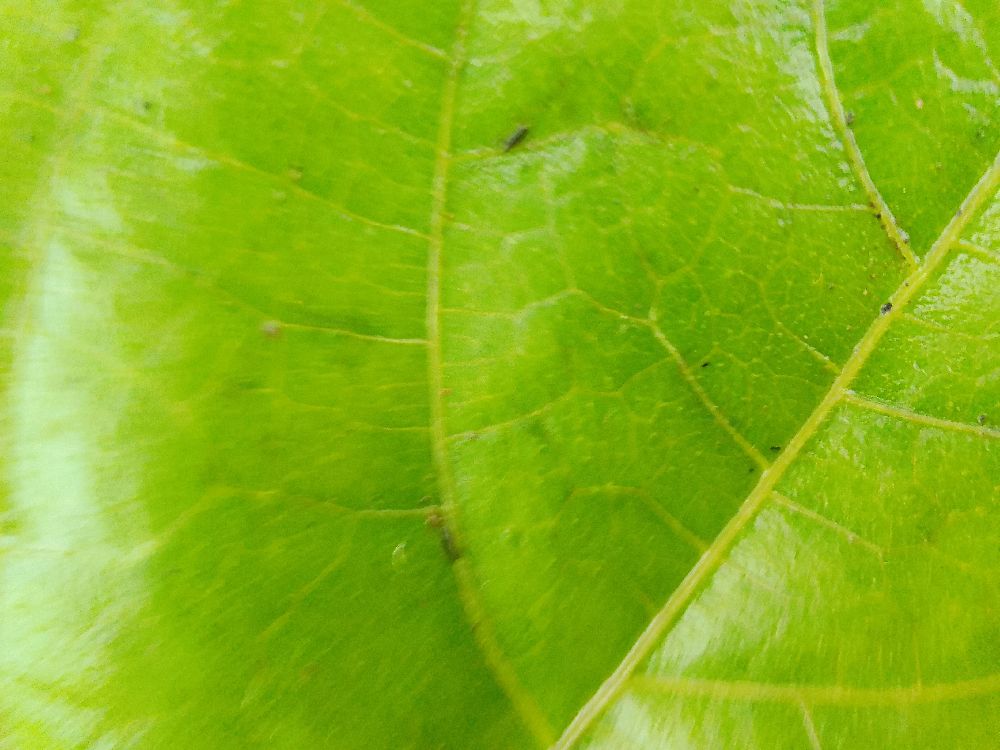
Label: healthy